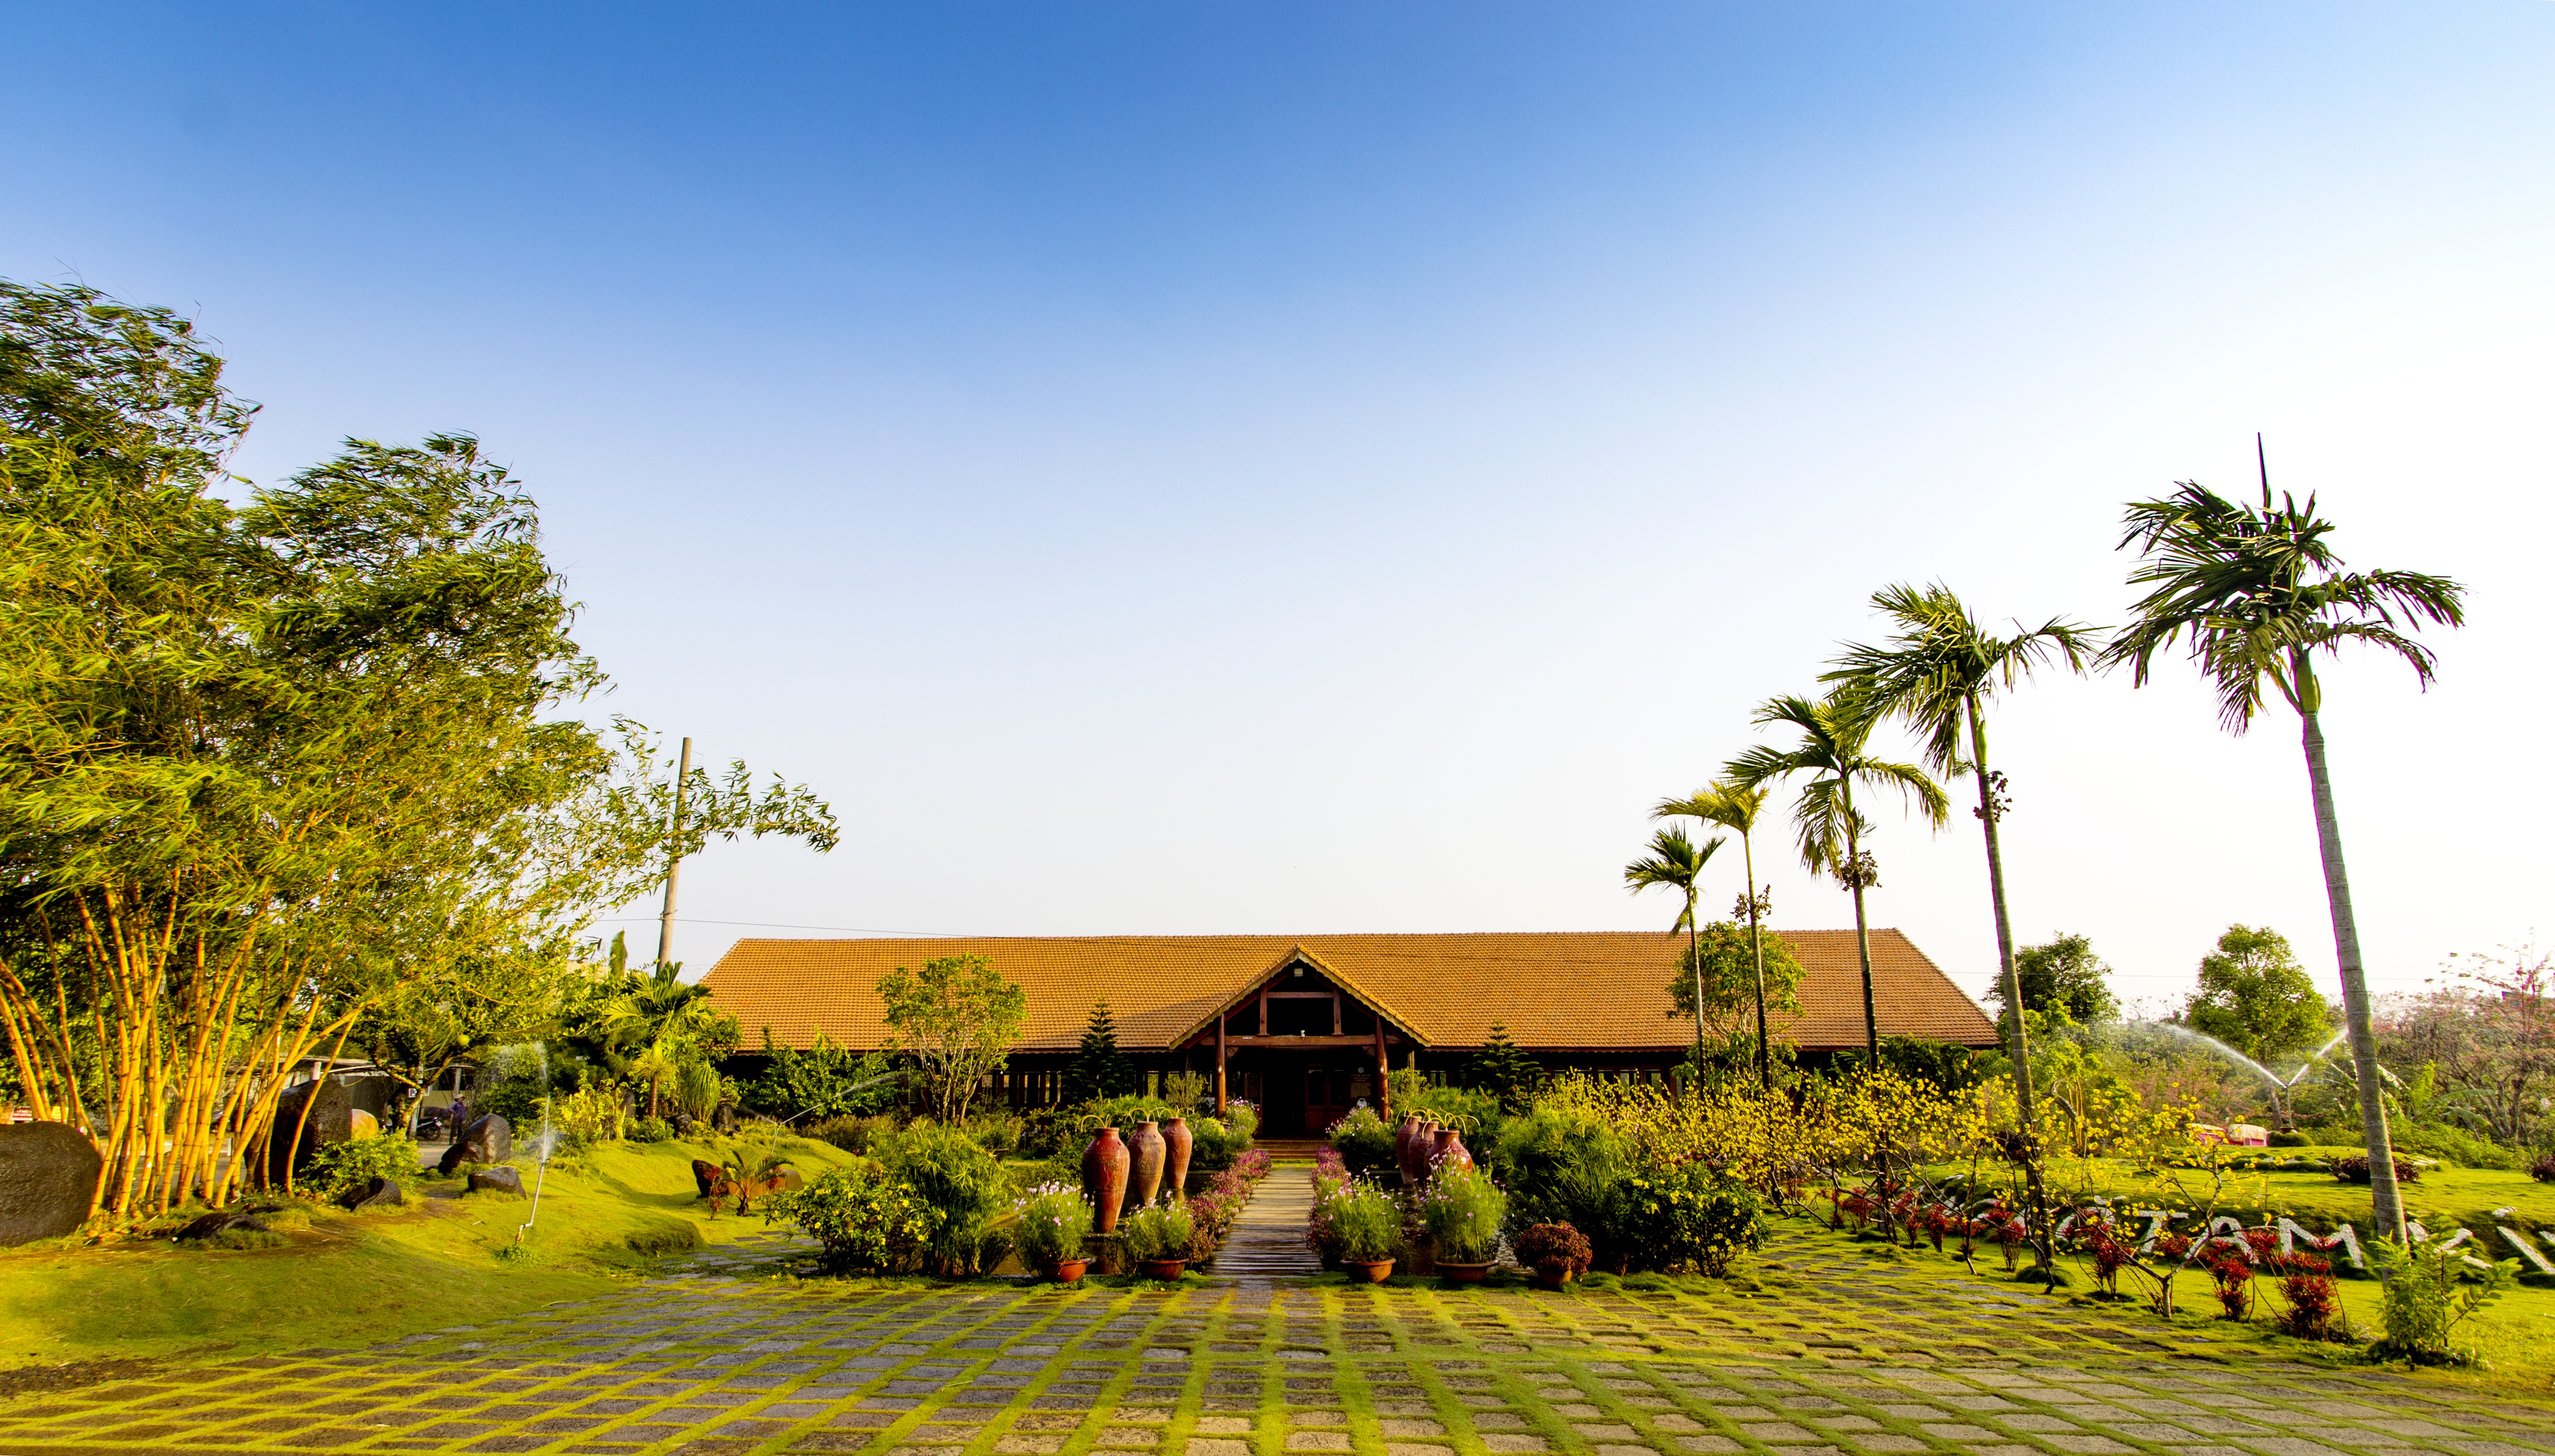
tree, flower, vacation, tourism, resort, plantation, calendar, estate, she, status, enough, lak, dak, hacienda, toothpick, born, rural area, arecales